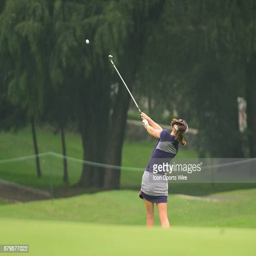
from the 10th fairway person hits her second shot during constitutional republic